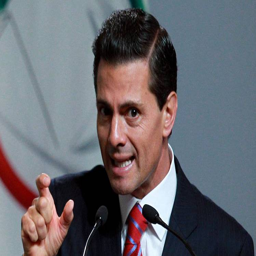
politician delivering a speech on wednesday .